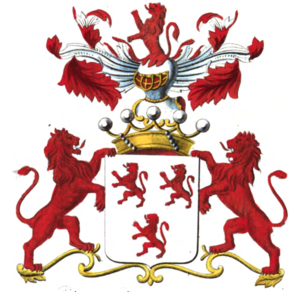
Armoiries de la famille van der Beken Pasteel
Cette liste des familles contemporaines de la noblesse belge ne retient que les familles subsistantes faisant partie officiellement de la noblesse belge avec un principe légal de noblesse héréditaire, à l'exclusion des familles de nationalité belge de noblesse non reconnue ou de noblesse étrangère n'ayant pas introduit une requête d'incorporation dans la noblesse auprès de S.M. le roi des Belges.